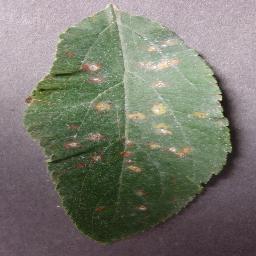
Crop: apple
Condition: cedar_rust